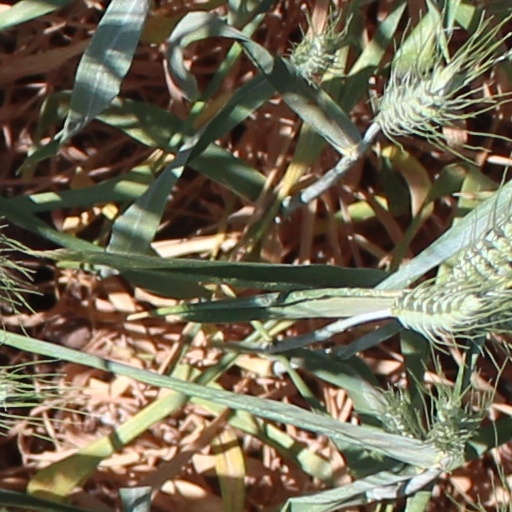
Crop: wheat